Convict Lake

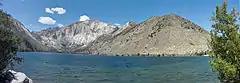
Convict Lake, wide view looking west from the east end of the lake

In February 1990, Convict Lake was the site of a major drowning. Twelve teenagers and two counselors from nearby Camp O'Neal, an institution for juvenile delinquents located near Whitmore Hot Springs, California, were there on a holiday outing. At least four teenagers and both adults fell through the thin ice and into the water. By the time the first rescuer arrived on the scene, only one teenager had been able to pull himself out of the water, but the other teenagers were no longer in sight, having apparently already drowned.